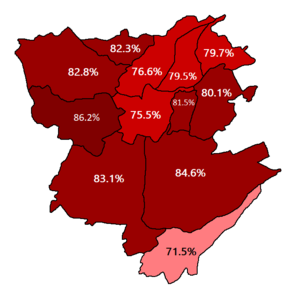
Des élections municipales à Erevan, la capitale et plus grande ville d'Arménie, ont lieu le 23 septembre 2018 afin de renouveler les 65 membres de son conseil municipal. Ce scrutin anticipé est provoqué par la démission de l'ancien maire Taron Margarian, membre du HHK, à la suite de la révolution arménienne de 2018.